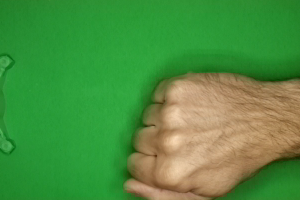
Label: rock